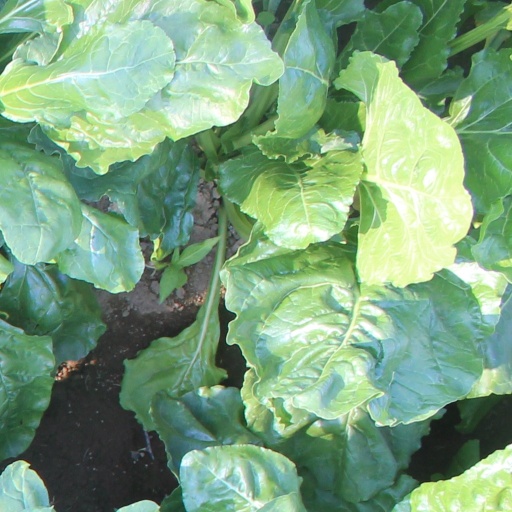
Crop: sugar beet